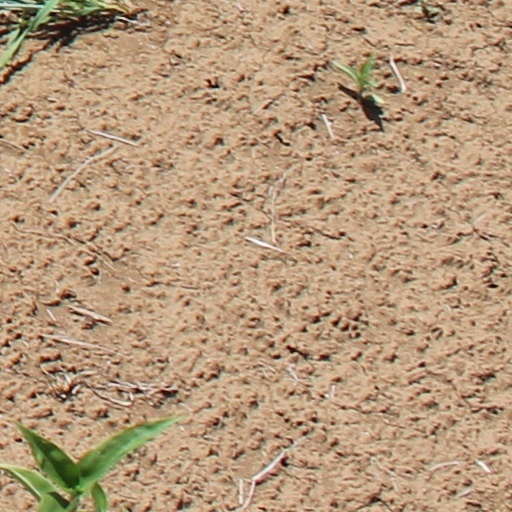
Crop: wheat